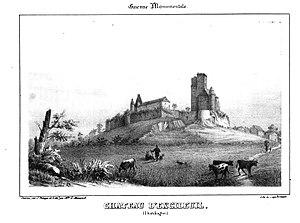
Château d'Excideuil
Le château d'Excideuil est un château français implanté sur la commune d'Excideuil dans le département de la Dordogne, en région Nouvelle-Aquitaine.